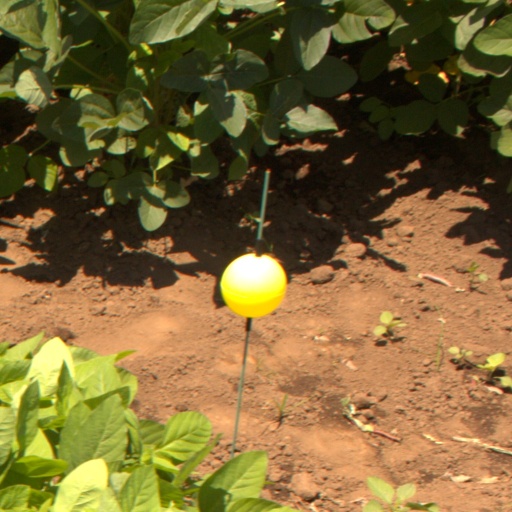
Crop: soybean